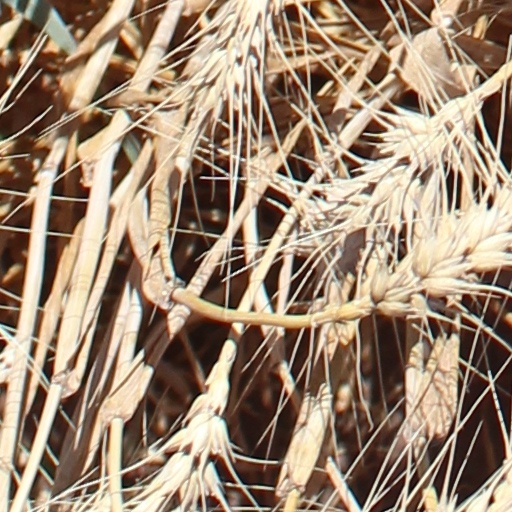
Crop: wheat